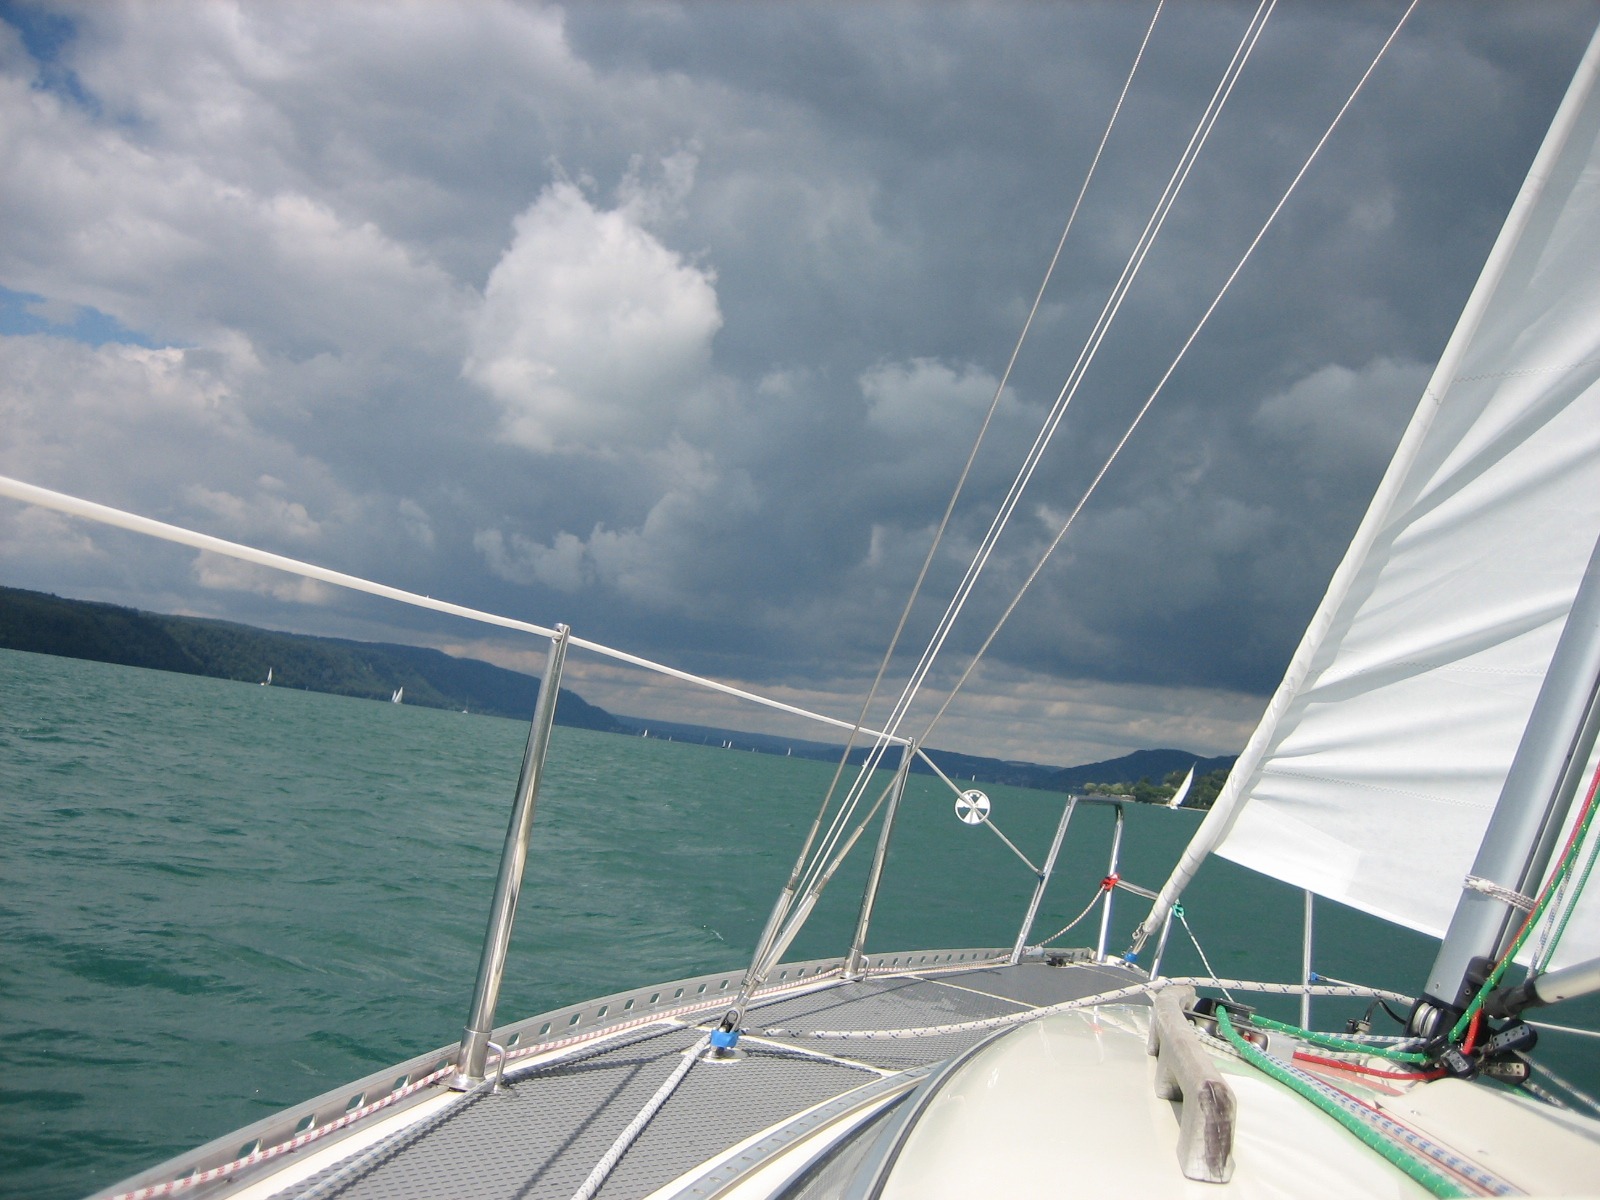
sea, boat, wind, ship, vehicle, mast, sailing, yacht, sailboat, sports, sail, watercraft, sailing boat, sailing ship, forward, lake constance, passenger ship, windsports, keelboat